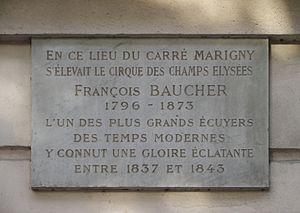
Plaque Carré Marigny et François Baucher au Théâtre Marigny
Le Cirque d’Été — également appelé Cirque-Olympique des Champs-Élysées, Cirque-National puis Cirque de l'Impératrice — est une salle parisienne édifiée en 1841 au carré Marigny par l'architecte Jacques Hittorff et aujourd’hui disparue.